Middle Ages

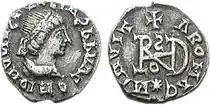
A coin of the Ostrogothic leader Theoderic the Great, struck in Milan, Italy,

Between the 5th and 8th centuries, new peoples and individuals filled the political void left by the centralised Roman government. The Ostrogoths, a Gothic tribe, settled in Roman Italy in the late fifth century under Theoderic the Great (d. 526) and set up a kingdom marked by its co-operation between the Italians and the Ostrogoths, at least until the last years of Theodoric's reign. The Burgundians settled in Gaul, and after an earlier realm was destroyed by the Huns in 436, formed a new kingdom in the 440s. Between today's Geneva and Lyon, it grew to become the realm of Burgundy in the late 5th and early 6th centuries. Elsewhere in Gaul, the Franks and Celtic Britons set up small polities. Francia was centred in northern Gaul, and the first king of whom much is known is Childeric I (d. 481). His grave was discovered in 1653 and is remarkable for its grave goods, which included weapons and a large quantity of gold.